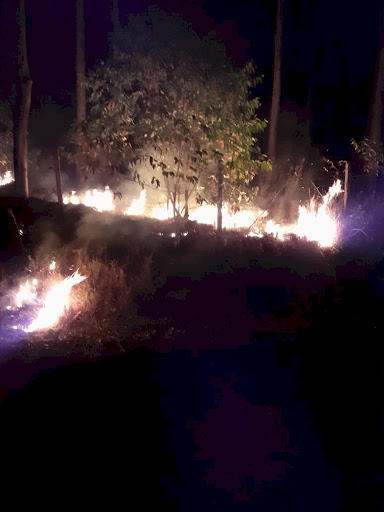
Fire: yes
Smoke: no